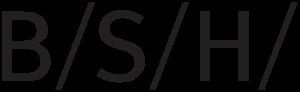
BSH Hausgeräte
BSH's logo
BSH Hausgeräte GmbH er en tysk producent af hvidevarer, som er den største i Europa og blandt de største på verdensplan. Koncernen er etableret som et joint venture i 1967 mellem Robert Bosch GmbH og Siemens AG. Den årlige omsætning i koncernen var i 2014 på 11,45 mia. Euro. BSH driver i dag 43 fabrikker i 13 lande i Europa, USA, Latinamerika og Asien. BSH-koncernen består i dag af omkring 80 virksomheder i 50 lande og med en samlet arbejdsstyrke på mere end 53.000 ansatte. I september 2014 lavede Robert Bosch GmbH en købsaftale om at købe Simens 50 % ejerandel i BSH-koncernen for en pris på i alt 3 mia. Euro.